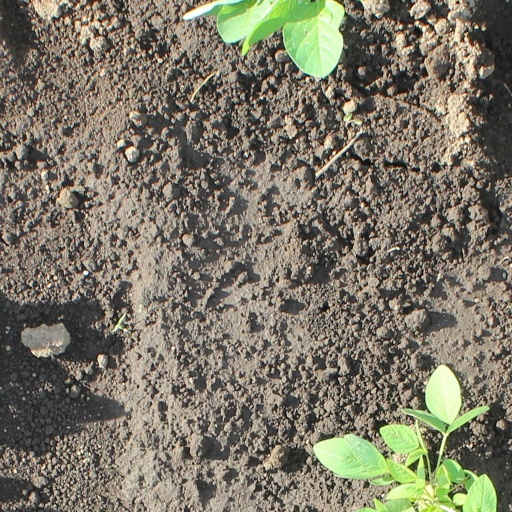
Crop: soybean